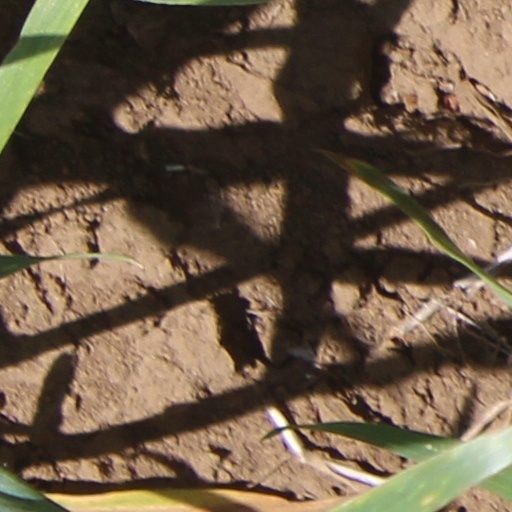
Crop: wheat